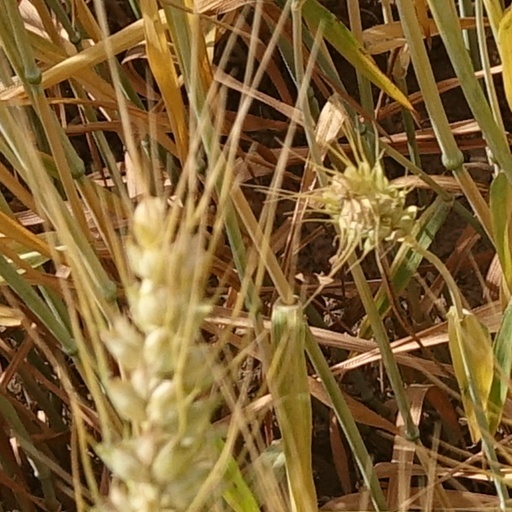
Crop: wheat